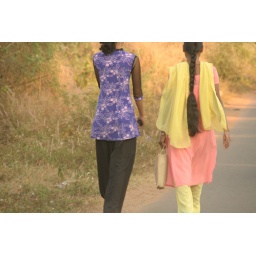
Two Indian women walking home in the afternoon sun